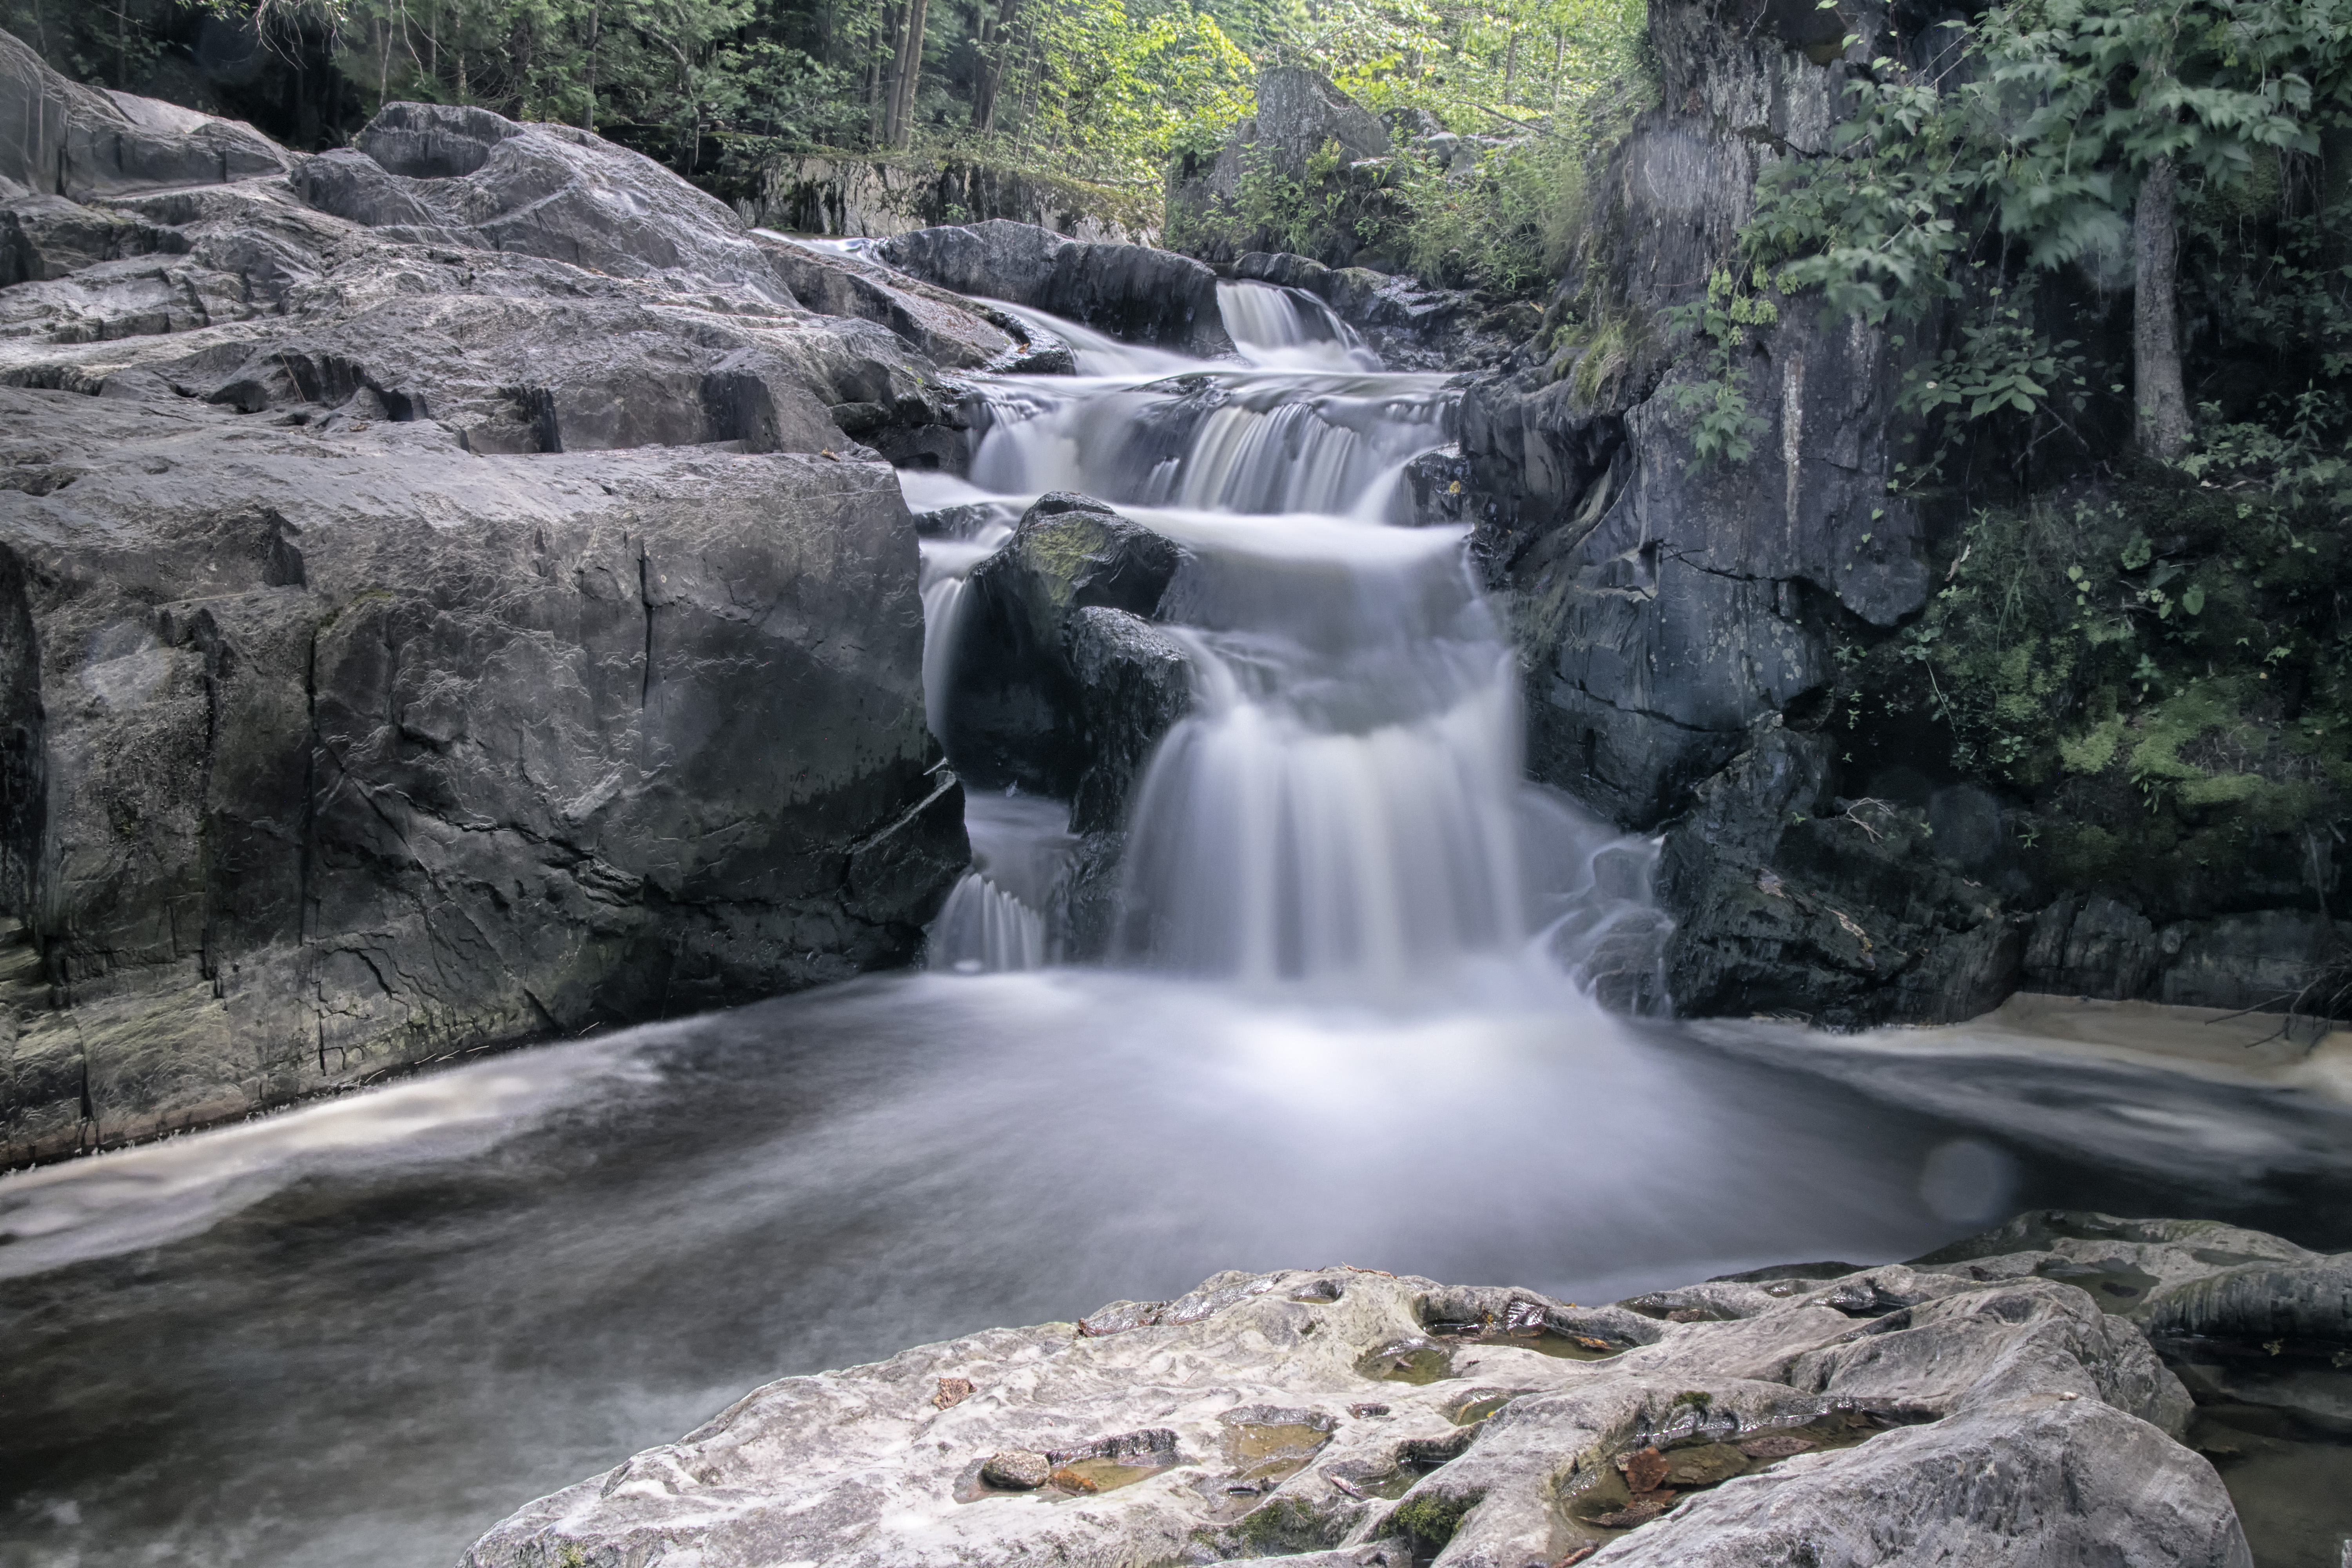
water, nature, rock, waterfall, river, stream, rapid, body of water, canada, wasserfall, quebec, water feature, watercourse, sherbrooke